List of Tim Curry performances

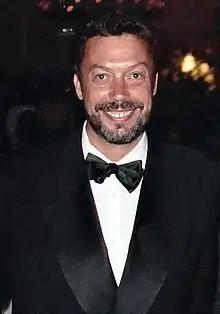
Tim Curry at the 1995 Primetime Emmy Awards

This article presents the theatre, film, television, video games, and audiobook credits of English actor and singer Tim Curry, who has a diverse range of work in these media formats. His most frequent roles are villainous roles or character parts.